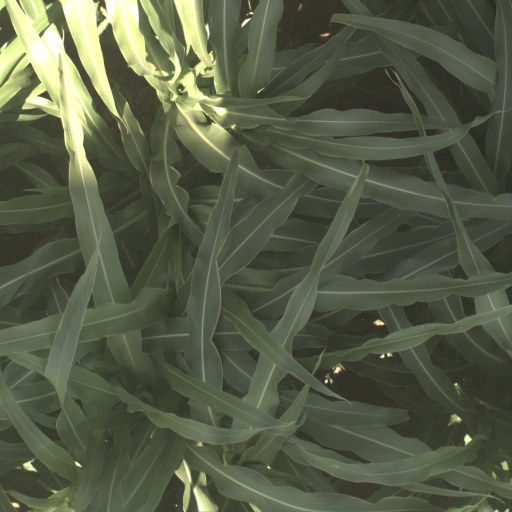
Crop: sorghum